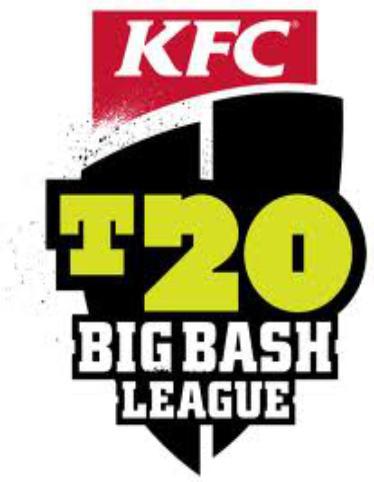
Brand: Big League
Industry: Others